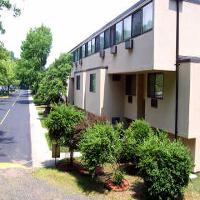
Weather: cloudy or overcast